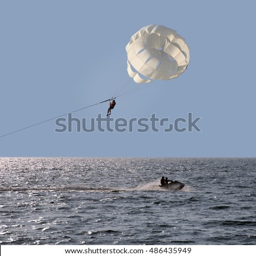
water sports on the sea